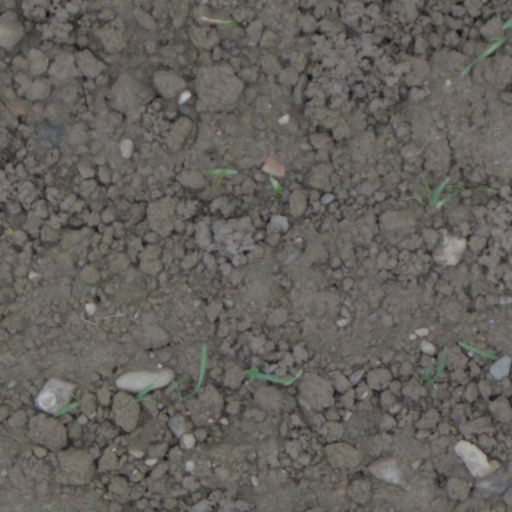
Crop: wheat